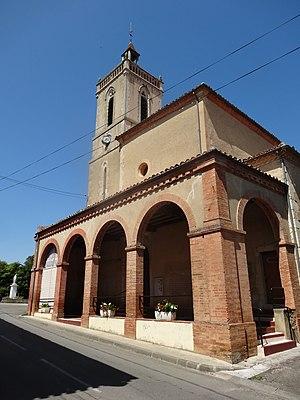
L'église avec son porche à Saint-Sauvy.
Saint-Sauvy est une commune française située dans le département du Gers en région Occitanie.